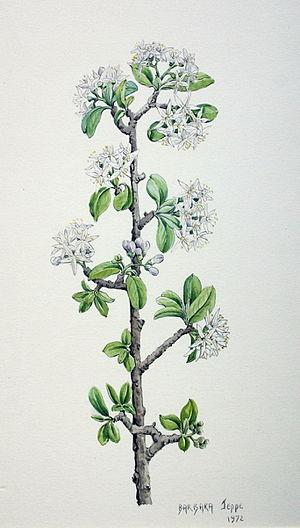
Ehretia rigida est un arbuste ou un petit arbre d’Afrique du Sud de la famille des Boraginacées.
Barbara Jeppe est une artiste botanique sud-africaine.